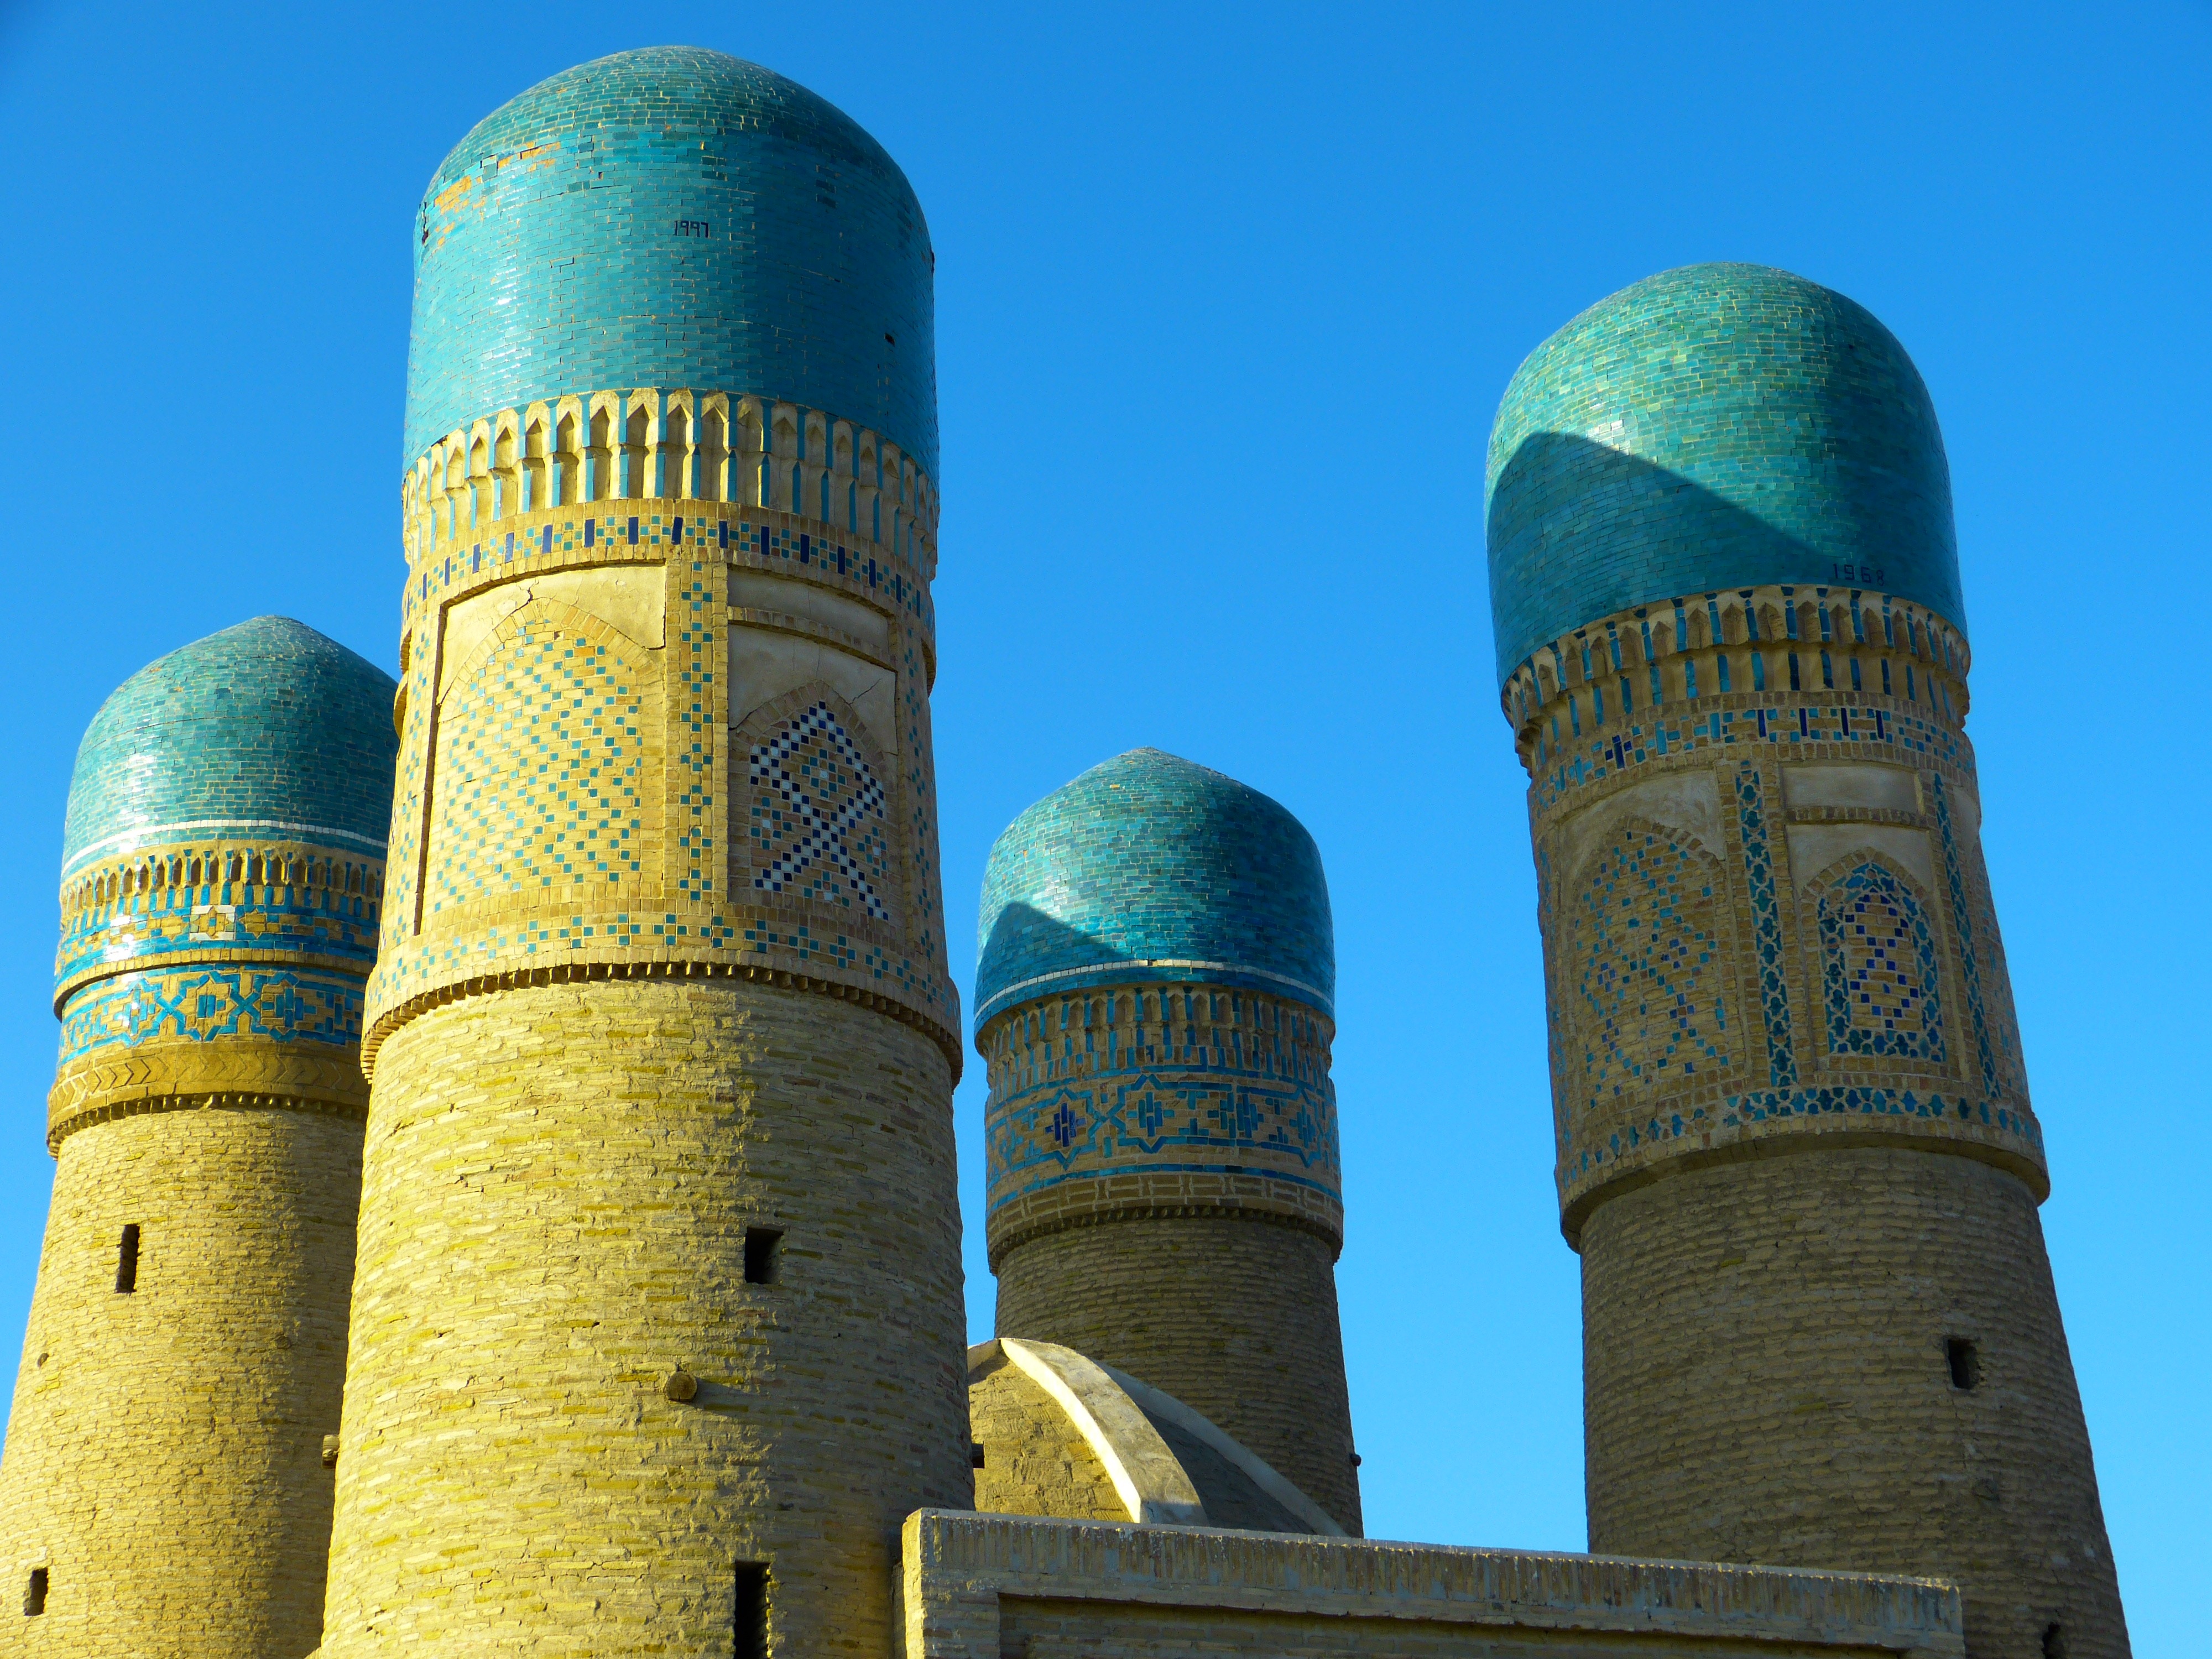
green, tower, landmark, blue, pray, mosque, minaret, uzbekistan, bukhara, atmosphere of earth, minor choir, four minarets